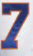
Number: 7